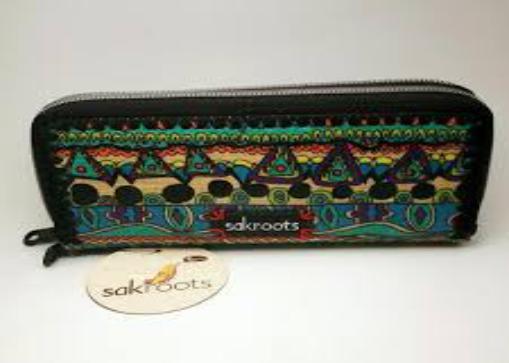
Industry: Clothes